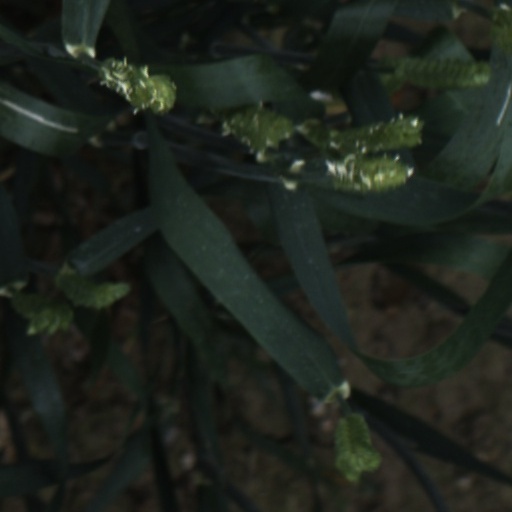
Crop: wheat